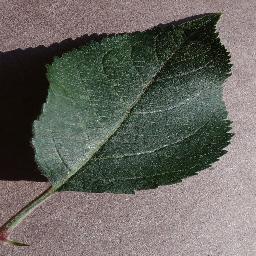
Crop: apple
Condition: healthy